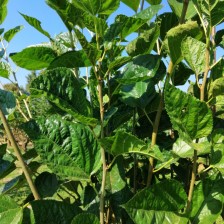
Variety: BlackOodTurkey